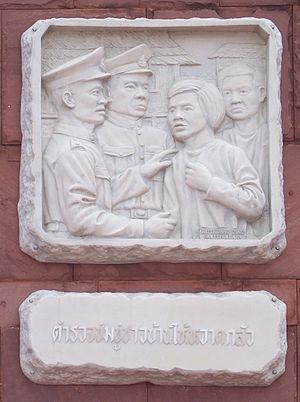
Les Martyrs de Songkhon, sont un groupe de sept catholiques thaïlandais du village de Songkhon, dans la province de Mukdahan. Ils furent tués in odium fidei en décembre 1940 par la police d'Etat, au moment de la guerre franco-thaïlandaise. Ils sont reconnus bienheureux et martyrs par l'Eglise catholique.
Cette liste de saints concerne les saints, bienheureux, et vénérables reconnus comme tels par l'Église catholique, ayant vécu au XXᵉ siècle. Sur cette période, l'Église a donné comme modèles évangéliques 152 saints et 2 038 bienheureux.